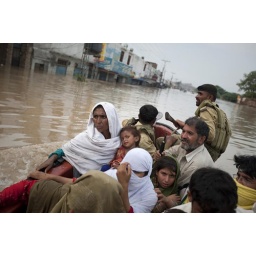
Army soldiers use a boat to evacuate a family through a main road in Nowshera (Reuters)